Almack's

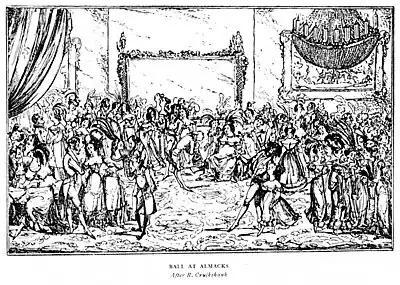
"After" Cruikshank's view of the ballroom

By 1825, Almack's was showing signs of deterioration, despite its continuing popularity. Prince Puckler-Muskau, visiting London in April 1825, wrote: "The first Almack's ball took place this evening; and from all I had heard of this celebrated assembly, I was really curious to see it: but never were my expectations so disappointed. It was not much better than at Brighton. A large bare room, with a bad floor, and ropes round it, like the space in an Arab camp parted off for the horses; two or three naked rooms at the side, in which were served the most wretched refreshments; and a company into which, spite of the immense difficulty of getting tickets, a great many 'Nobodies' had wriggled; in which the dress was generally as tasteless as the tournure was bad; – this was all. In a word, a sort of inn-entertainment: – the music and the lighting the only good things. And yet Almack's is the culminating point of the English world of fashion."